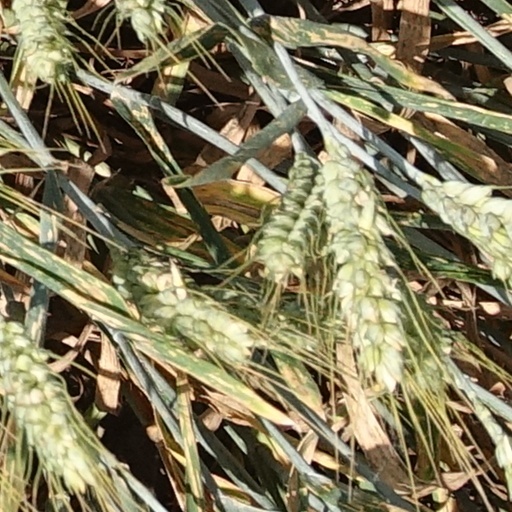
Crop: wheat